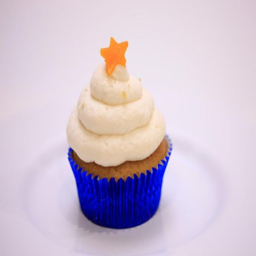
take a sugary bite of some season victorious recipes from reality tv program .